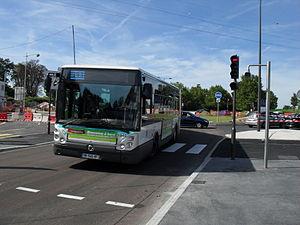
Citelis 18 du TCSP 393 au terminus ""Thiais - Carrefour de la Résistance"""
La ligne de bus RATP 393 est une ligne de bus à haut niveau de service située dans le département du Val-de-Marne. Exploitée par la Régie autonome des transports parisiens, elle est mise en service le 10 septembre 2011. Elle remplace l'ancienne ligne RATP 393, qui reliait la station de métro Villejuif – Louis Aragon à la gare de Sucy – Bonneuil.